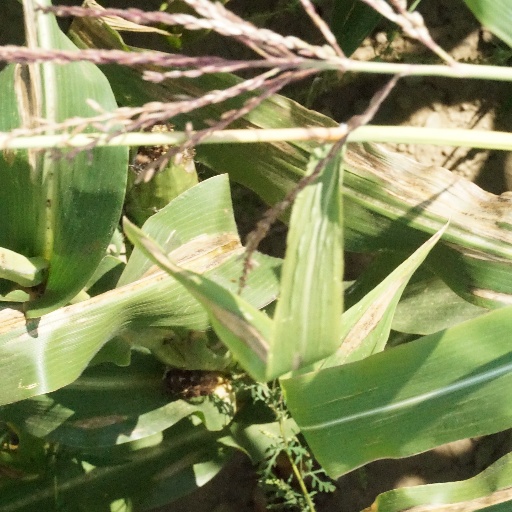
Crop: maize; corn